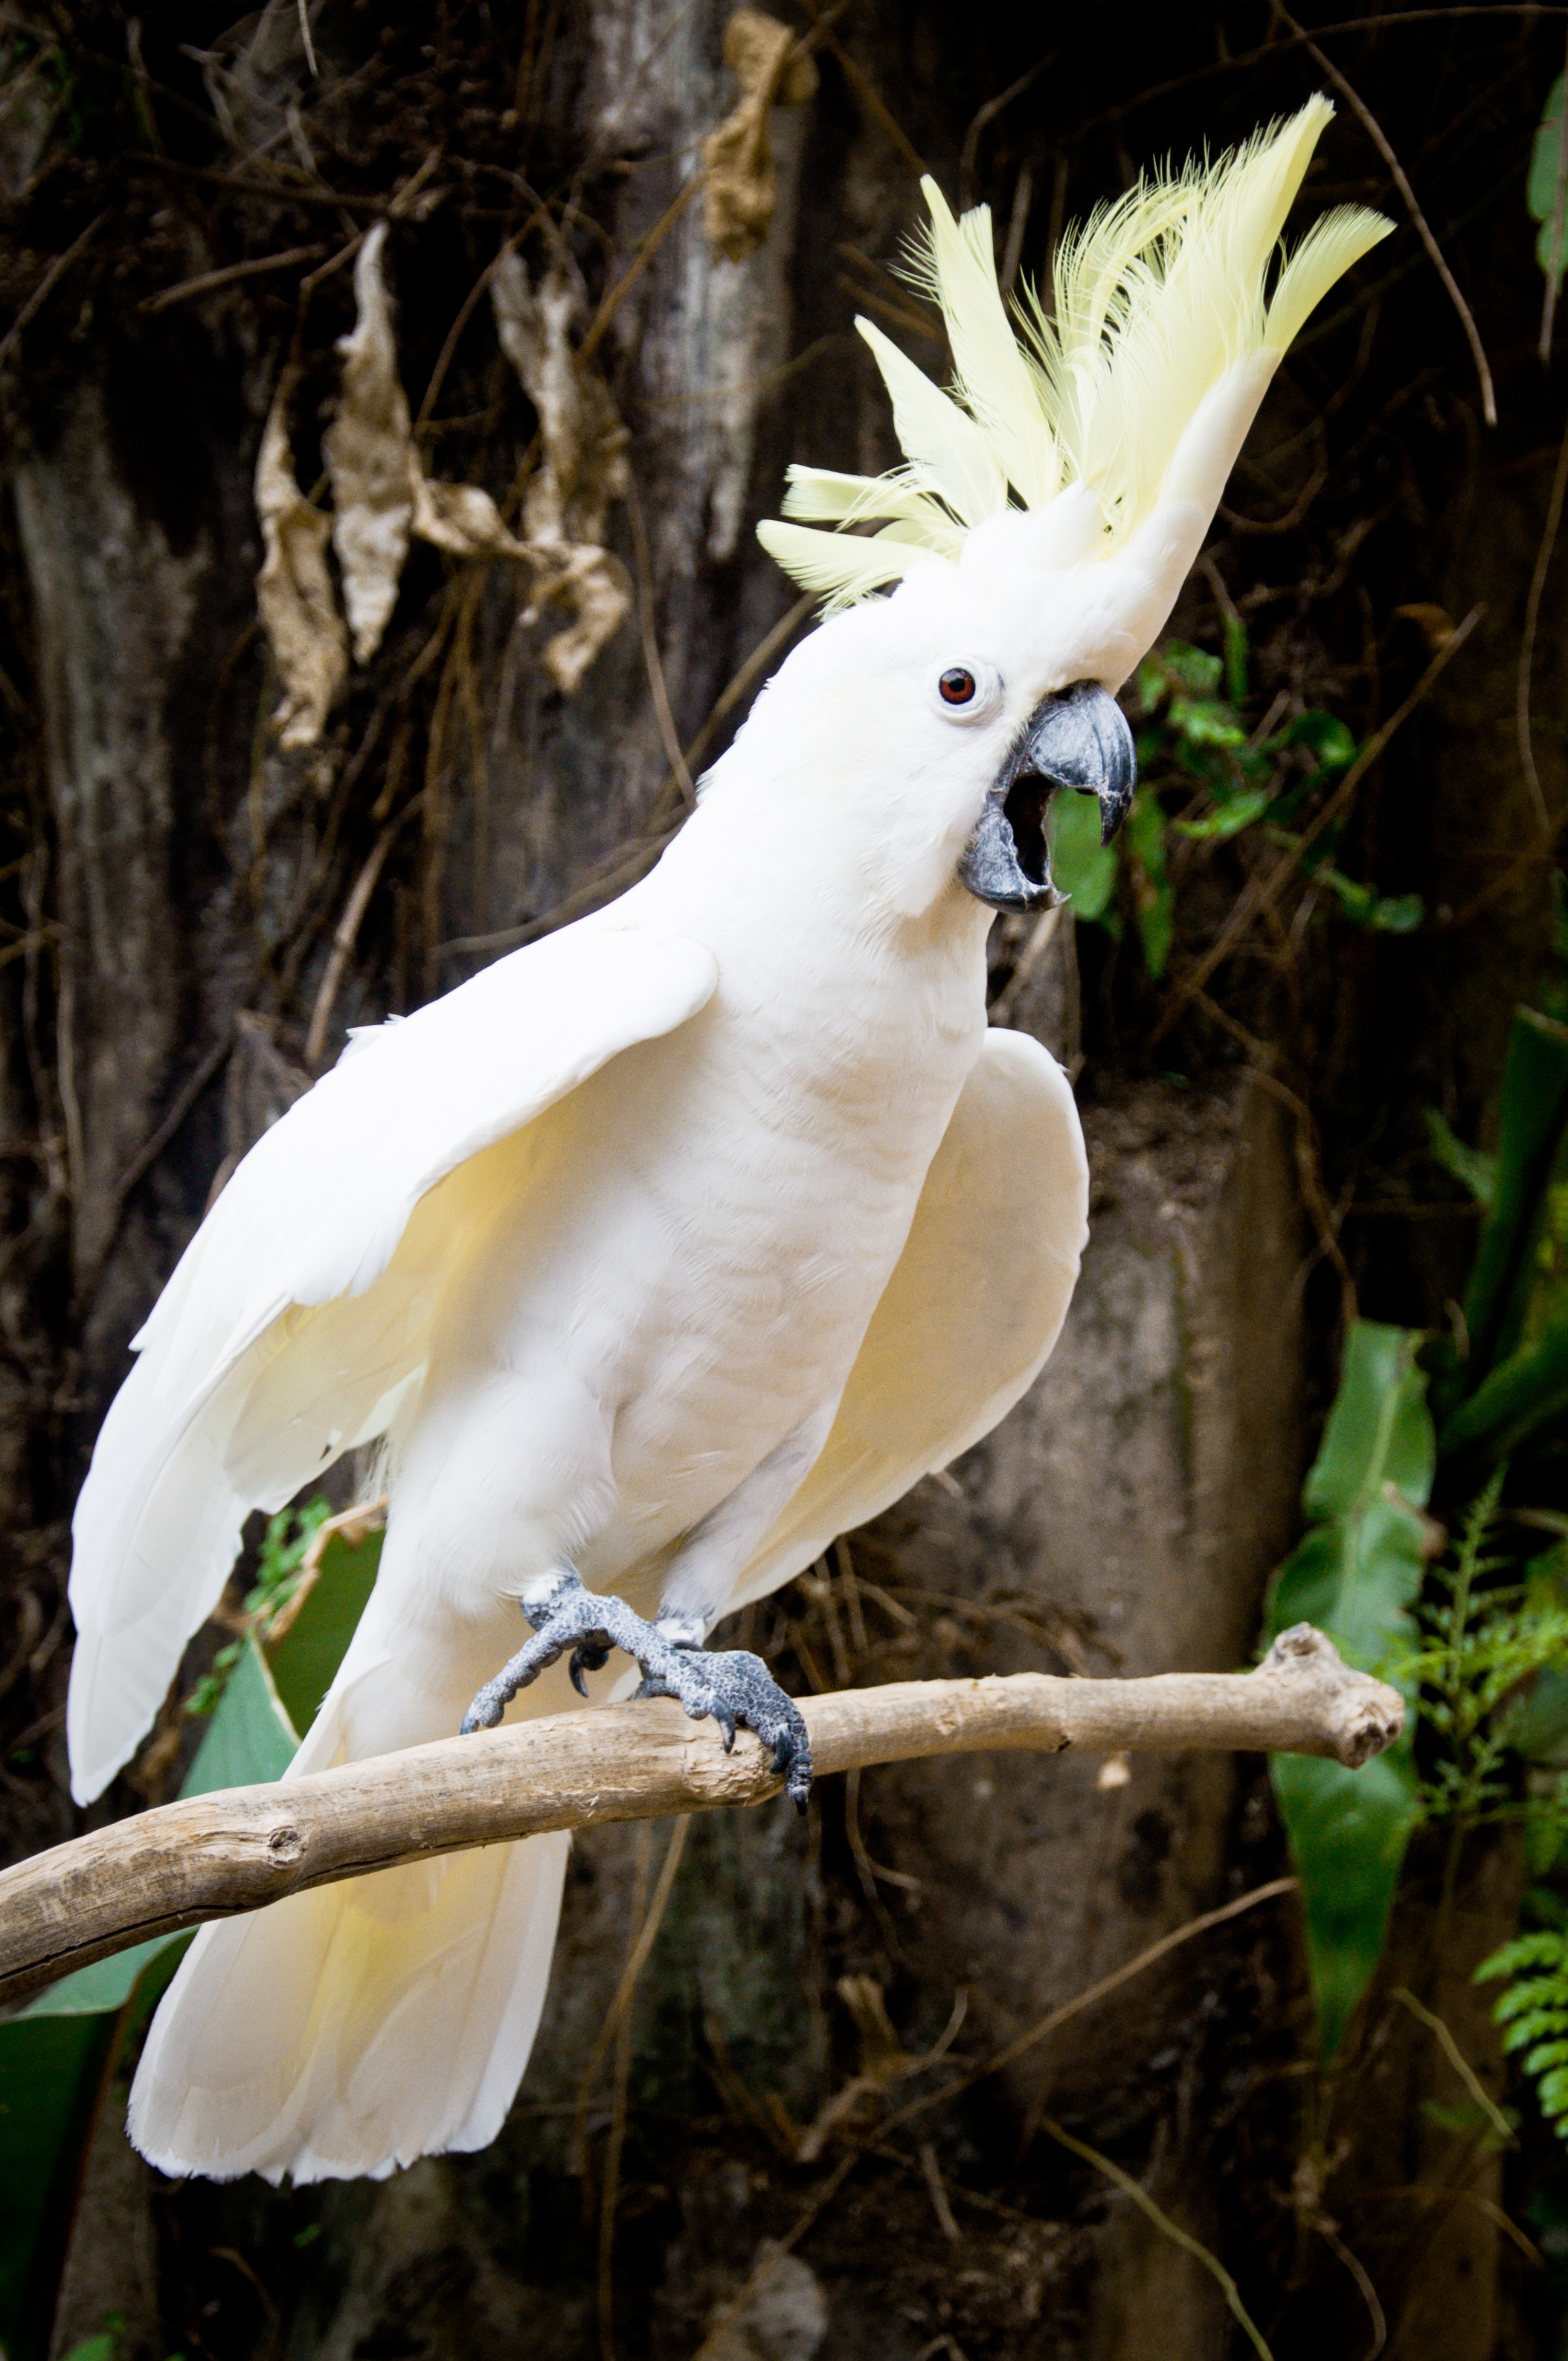
forest, bird, wing, white, animal, wildlife, zoo, beak, fauna, vertebrate, parrot, twitter, cockatoo, sulphur crested cockatoo